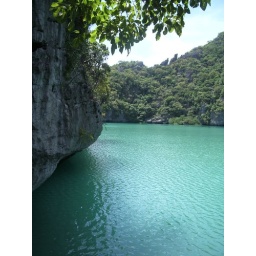
amazing ... surounded salt water lake in the middle of this island